Pyrotechnician

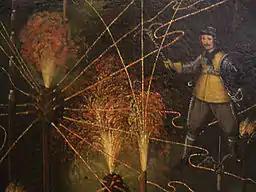
Painting of a medieval pyrotechnician by Joseph Furttenbach (1665)

Pyrotechnicians are people who are responsible for the safe storage, handling, and functioning of pyrotechnics and pyrotechnic devices. Although the term is generally used in reference to individuals who operate pyrotechnics in the entertainment industry, it can include all individuals who regularly handle explosives. However, individuals who handle more powerful materials for commercial, demolition, or military applications are generally referred to as explosive technicians.